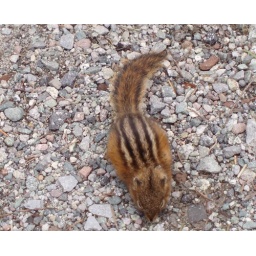
seen on my ride up the sea sky stopped at garibaldi lake visited by squirell